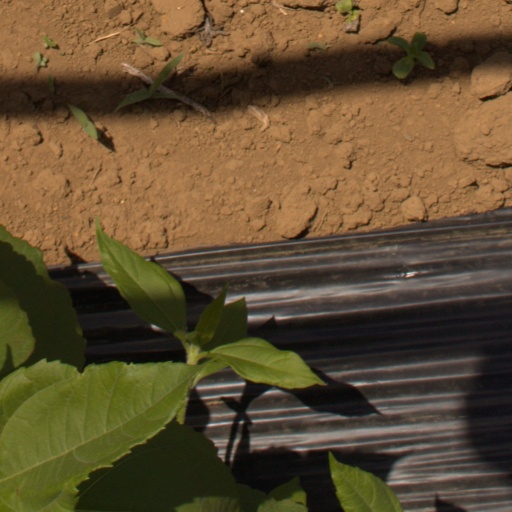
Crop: Jerusalem artichoke